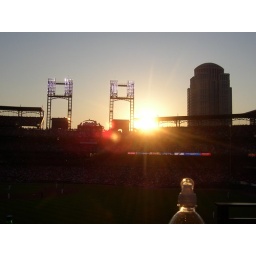
Nothing makes a sunset more stunning than a water bottle in the foreground.